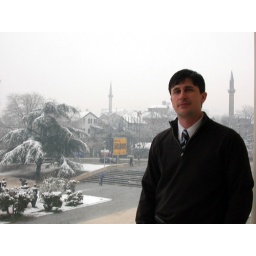
Enjoying &amp;quot;spring&amp;quot; on the balcony outside my office in the parliament building.